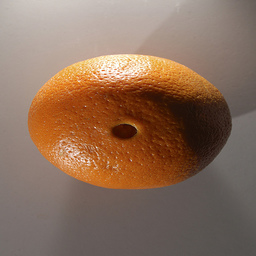
Label: peels